Emil Holst

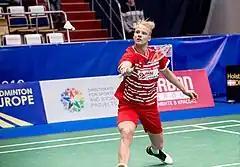
Holst at the 2018 Kazan European men's team championships

Emil Holst (born 9 January 1991) is a Danish badminton player. He competed at the 2015 European Games and won a silver medal in the men's singles.